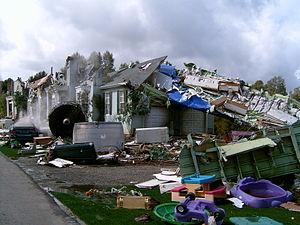
Cette liste de films catastrophe les présente par ordre chronologique de sortie en France.
Steven Spielberg /ˈstiːvən ˈspiːlbɝɡ/ est un réalisateur, scénariste et producteur de cinéma américain, né le 18 décembre 1946 à Cincinnati.
La Guerre des mondes est un film américain de science-fiction de Steven Spielberg, sorti en 2005.